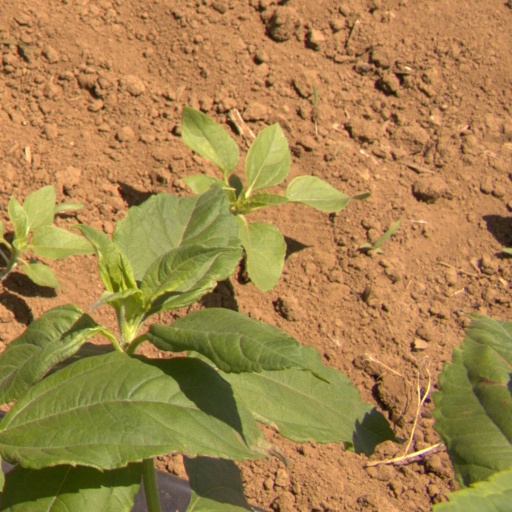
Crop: Jerusalem artichoke